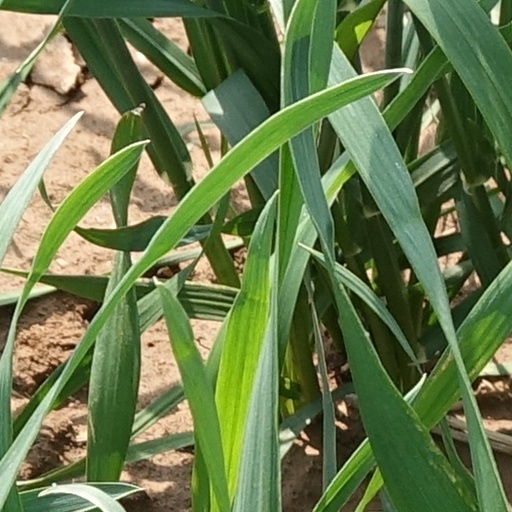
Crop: wheat